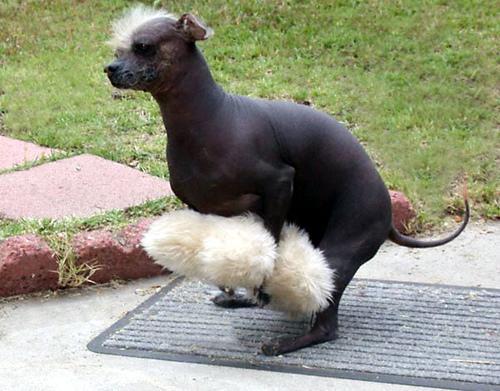
Mexican_hairless